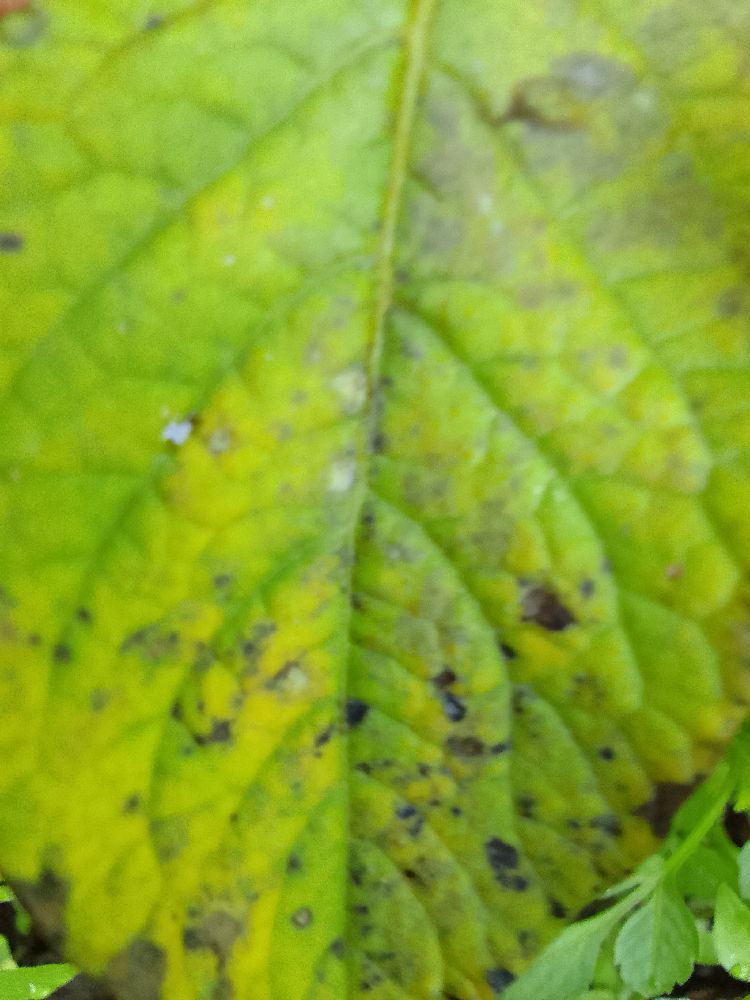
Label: rust